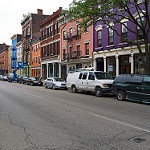
Scene: Outdoor